Giovanni Mangone

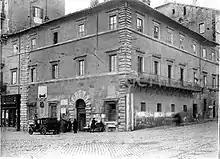
Palazzo Alicorni (here before its demolition in 1931 and later reconstruction) could be attributed to Mangone because of its stylistic resemblance with the Palazzo di Pirro

Born around the end of the fifteenth century by Francesco, a native of Caravaggio in Lombardy, according to Giorgio Vasari he studied under sculptor and architect Andrea Ferrucci from Fiesole. In Rome, where he lived in a palace in via delle Coppelle, between Sant'Agostino and palazzo Baldassini, at the beginning of his career had several assignments; from 1527 to 1532 he was superintendent to the spring of S. Peter; until 1541, he was curator of the gold-leaf ceiling of the Basilica of Santa Maria Maggiore; since 1528 and until his death, he was architect of the apostolic Chamber. Moreover, during his whole career he worked also as building estimator.